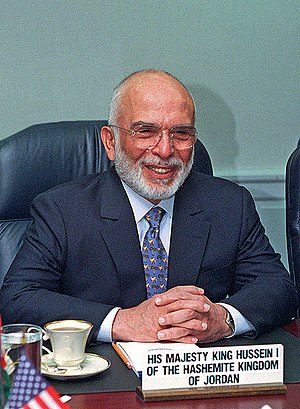
Døde i 1999 / Februar
Døde i 1999 er en liste over notable personer, der er afgået ved døden i 1999.